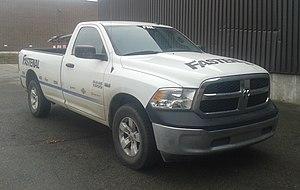
Ma photo d'un Ram 1500, à Pointe-Claire, Québec, Canada.